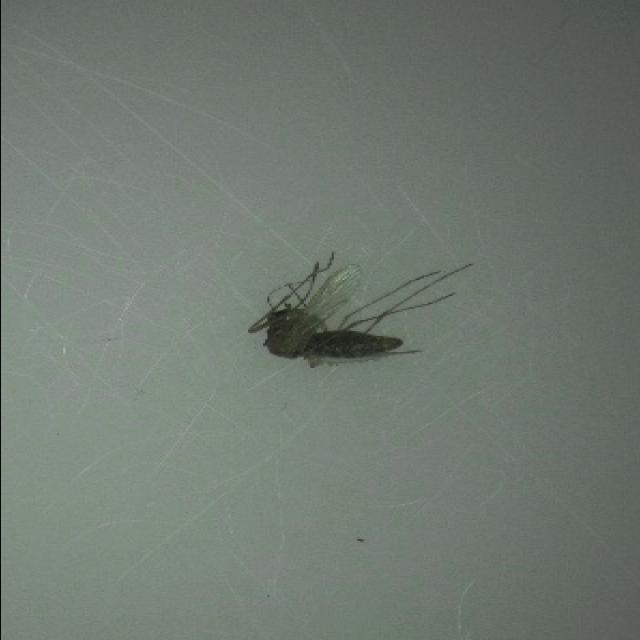
Species: culex_tritaeniorhynchus